College Park, Maryland

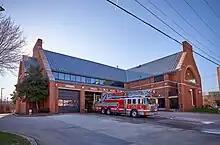
The College Park Volunteer Fire Department base of operations

The Council appoints the City Manager, who manages all city services, implements the policy established by the City Council, and appoints and supervises the heads of the various city department. The City Manager also serves as an adviser to the City Council. The manager's office manages the day-to-day activities and financial affairs of the city, and oversees communications and IT for the city.